Waterplace Towers

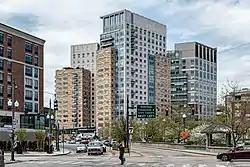
Waterplace Towers 2 and 1 (left and center), and Blue Cross Headquarters (right), seen from downtown Providence.

Waterplace Towers is the name of a high-rise residential condominium project in Providence, Rhode Island. The project completed construction in Early 2009, and was developed by Intercontinental Real Estate Corporation.